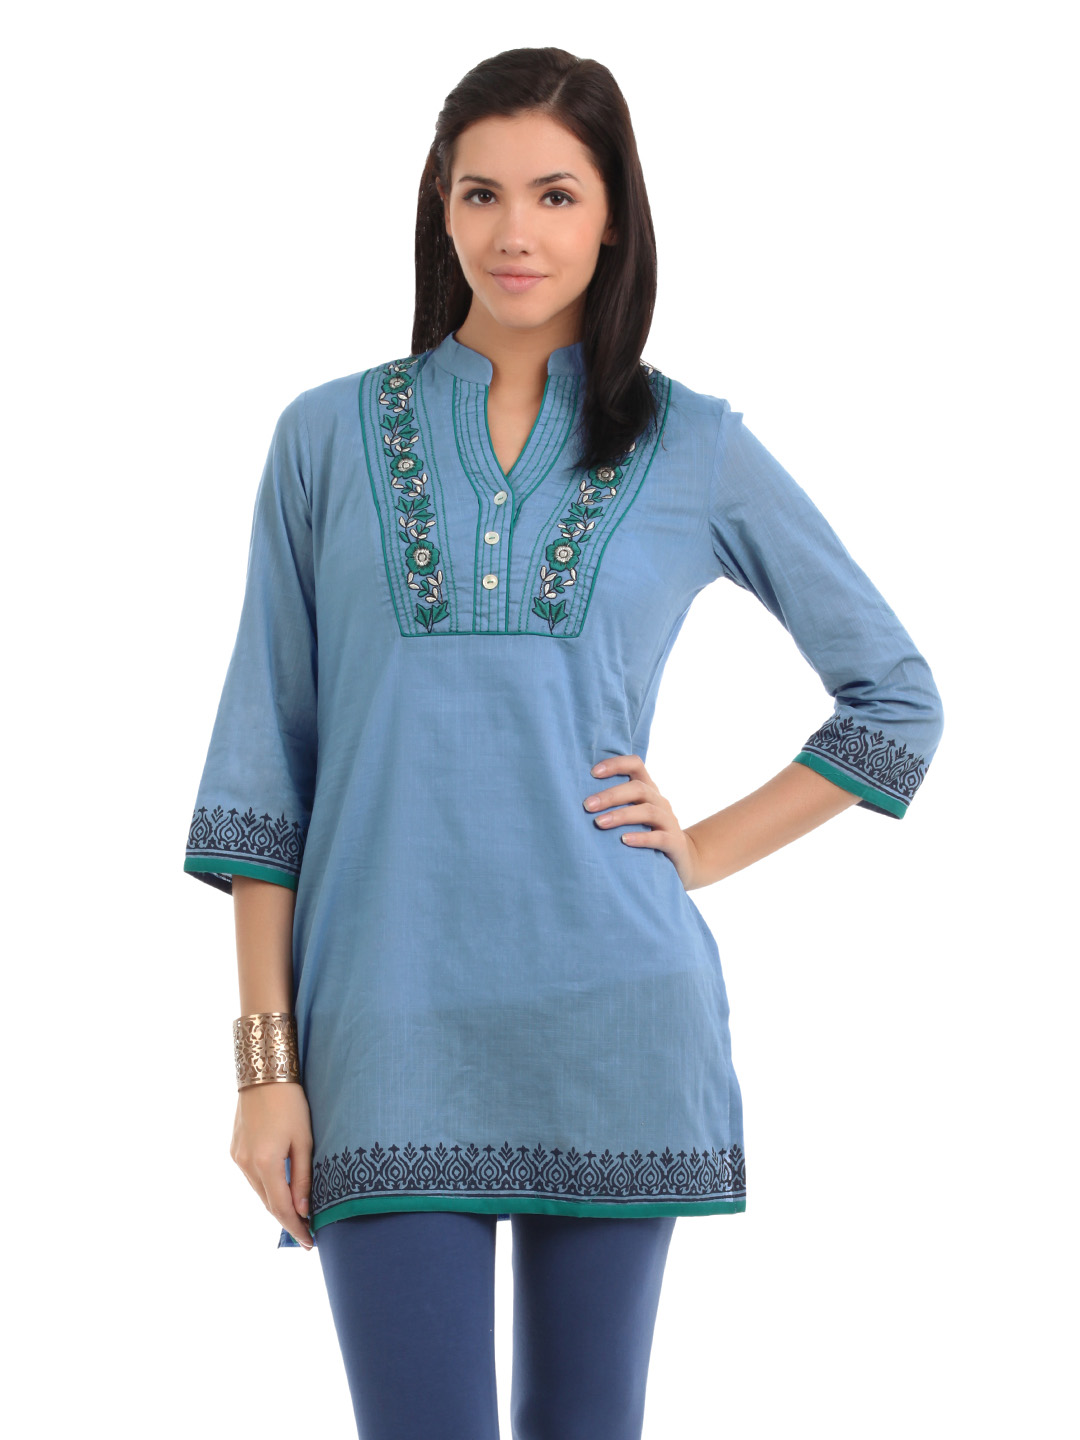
Global Desi Women Blue Tunic
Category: Apparel / Topwear / Tunics
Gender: Women
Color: Blue
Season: Summer 2012
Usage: Casual